Siege of Carlisle (December 1745)

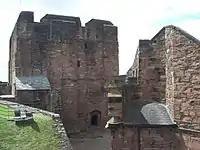
Despite years of neglect, Carlisle Castle remained a formidable obstacle

The castle garrison was commanded by Hamilton, the town by Francis Towneley, colonel of the Manchester Regiment, the only significant unit recruited in England. He had previously held a commission in the French army, and Jacobite cavalry officer Sir John MacDonald viewed him as having "the greatest intelligence and prudence" of those on Prince Charles' staff. He also had a reputation for being hot-tempered, and one of his subordinates James Bradshaw transferred to another unit, rather than continue serving under him.